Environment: lab
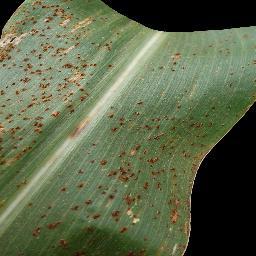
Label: common_rust